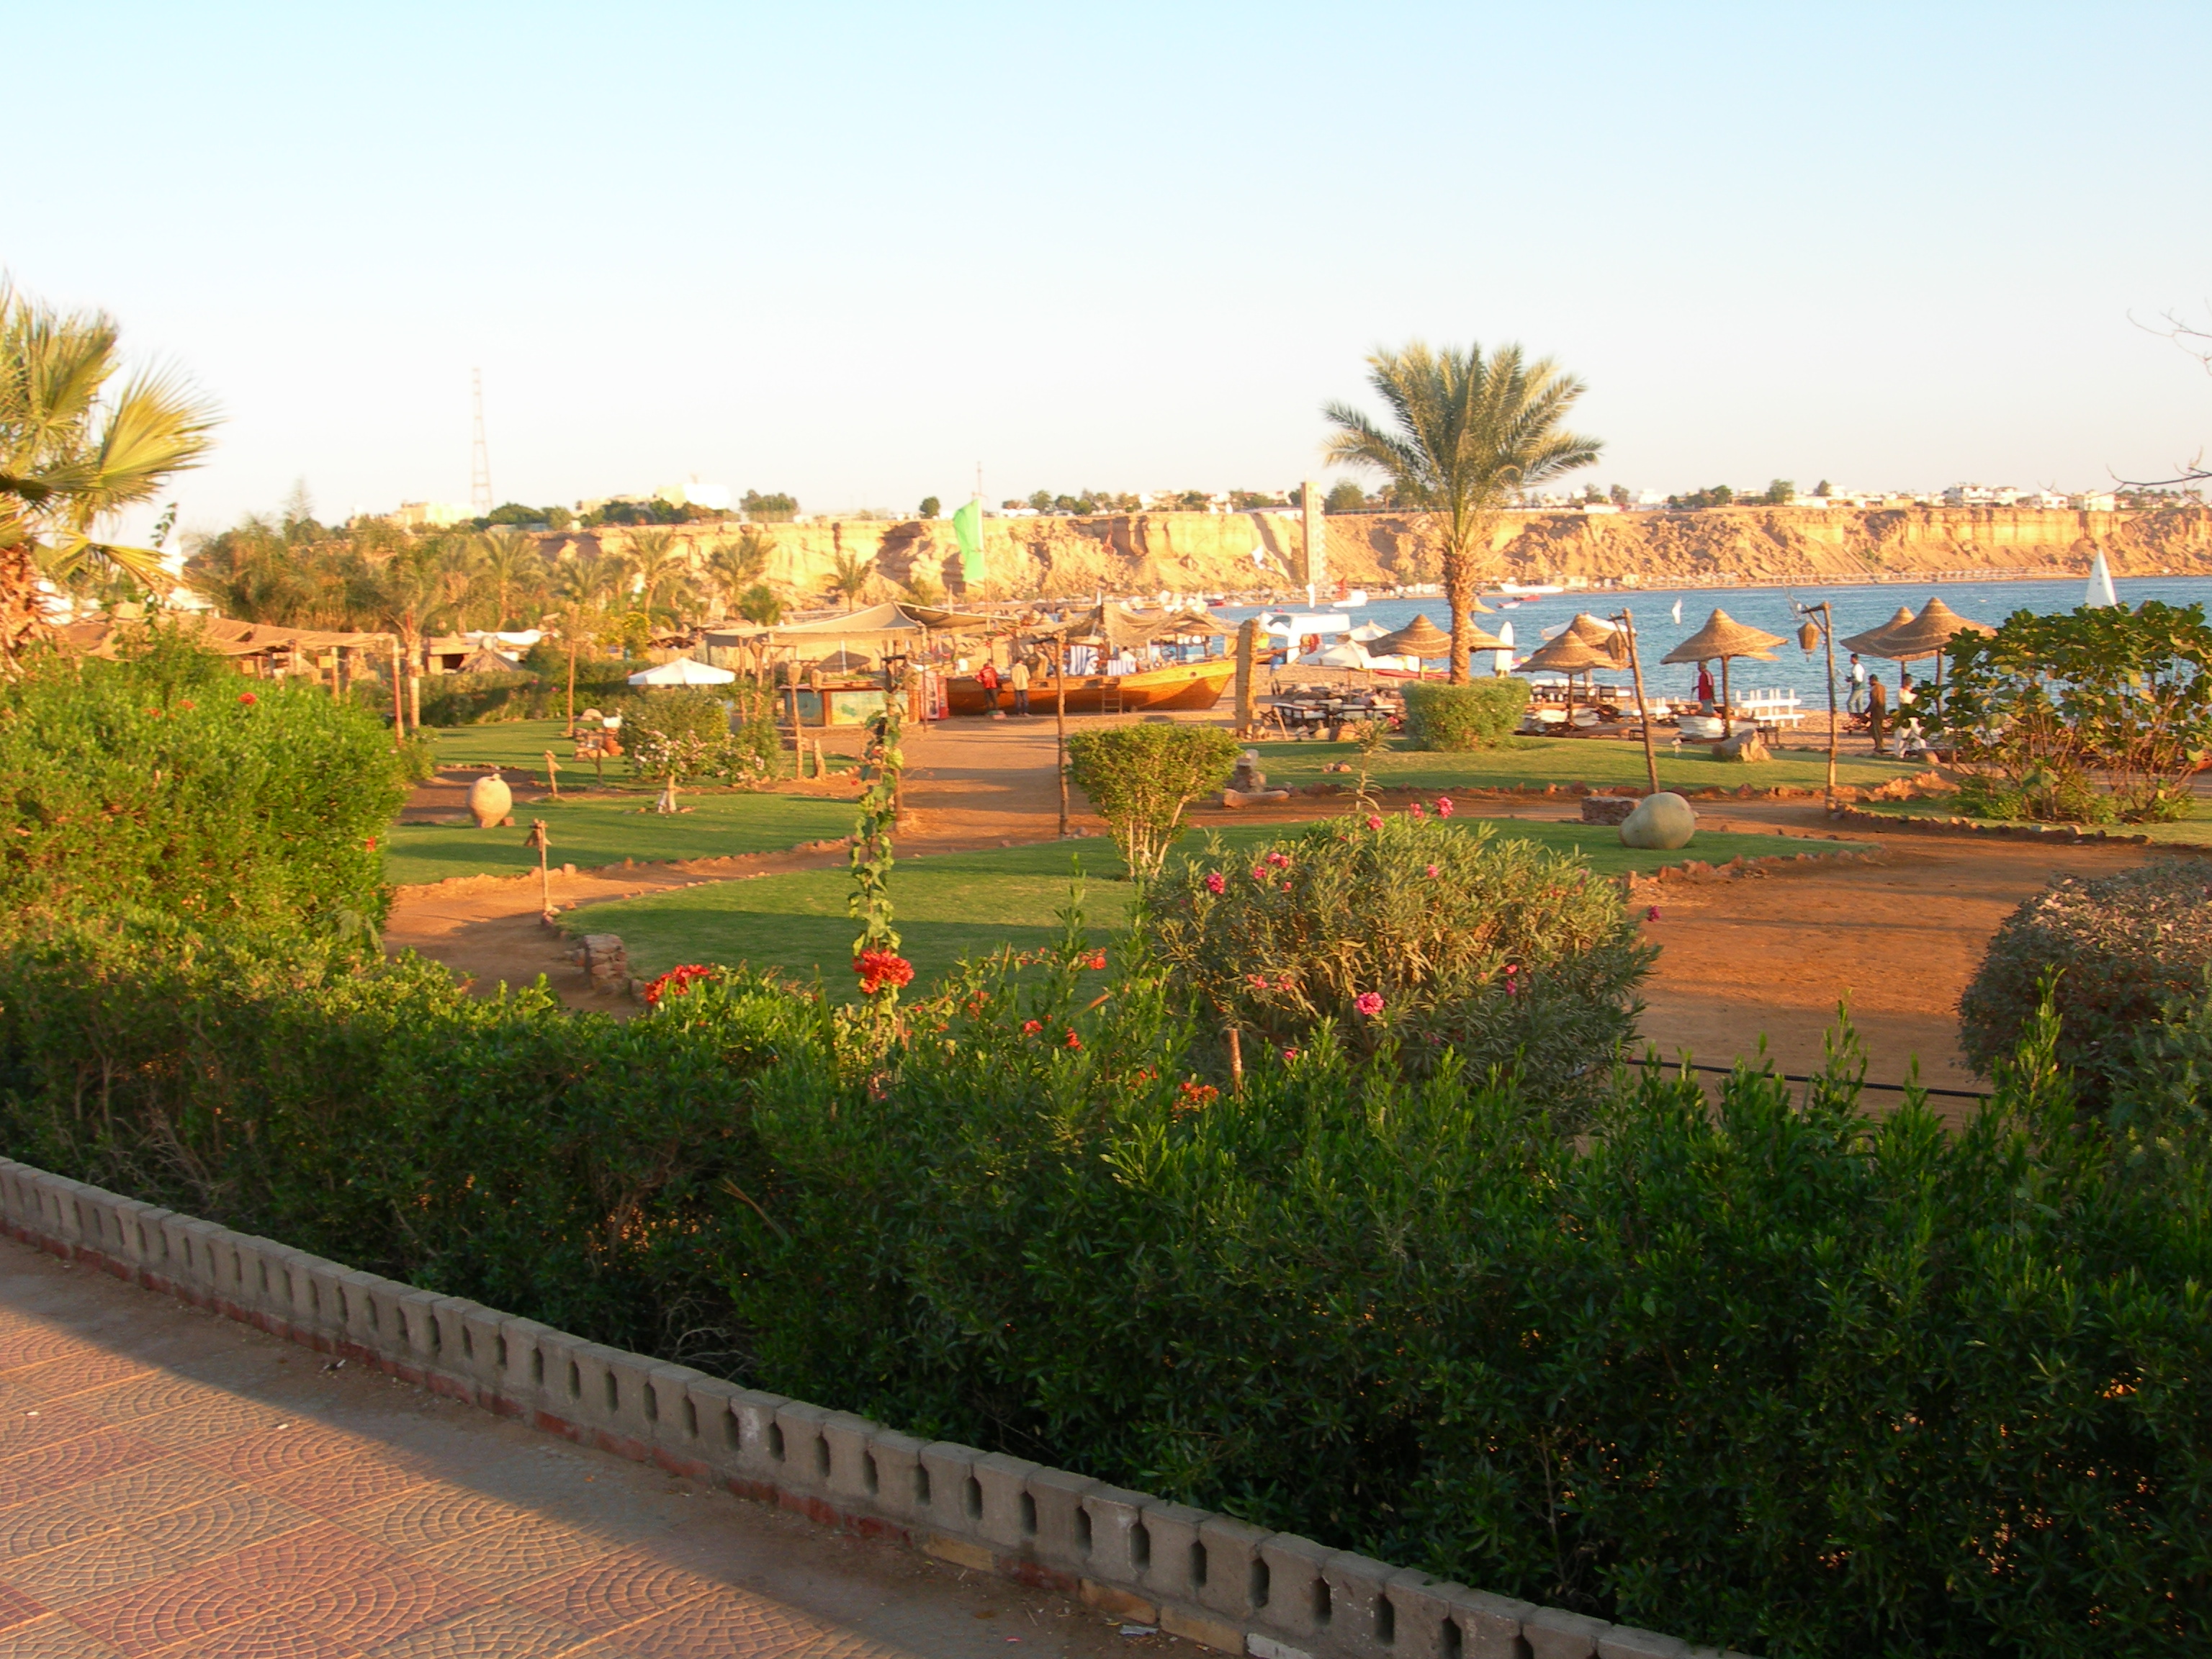
landscape, lawn, town, walkway, travel, village, suburb, property, nikon, garden, egypt, resort, estate, neighbourhood, residential area, human settlement, sport venue